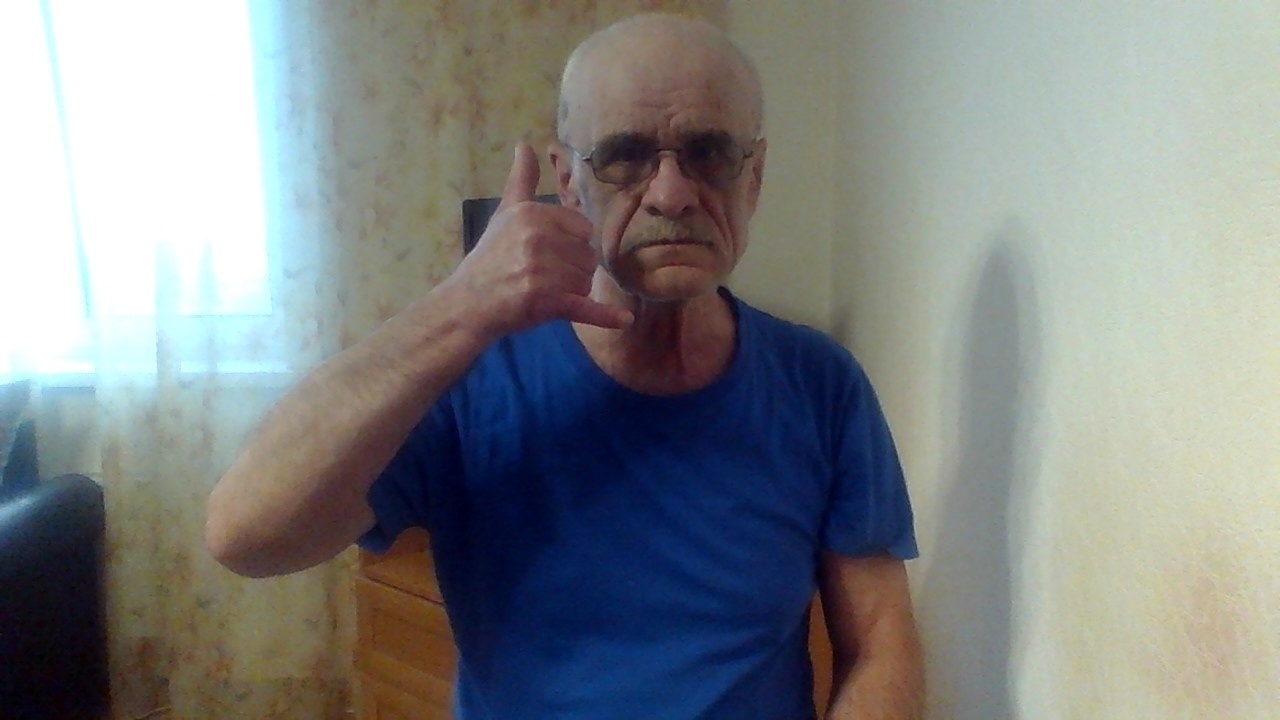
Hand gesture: call